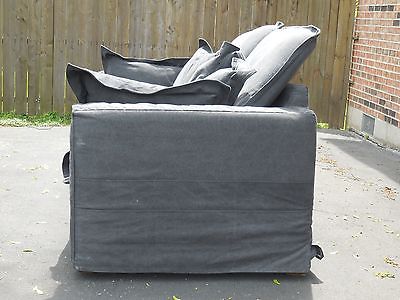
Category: sofa